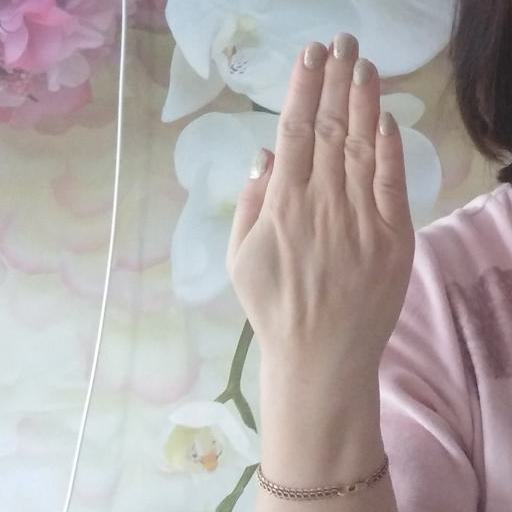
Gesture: stop_inverted